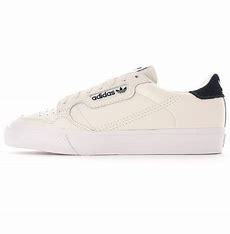
Brand: Adidas
Model: Continental Vulc